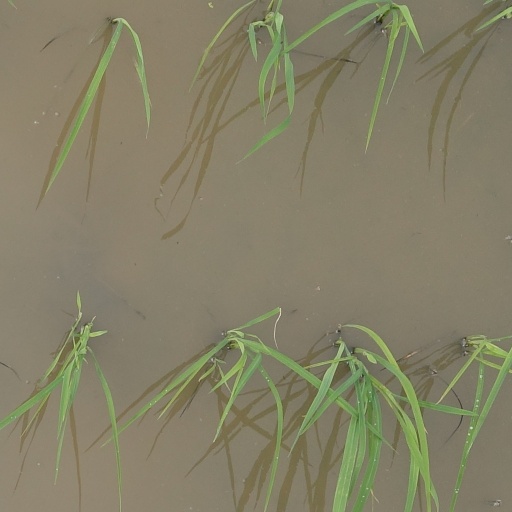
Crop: rice